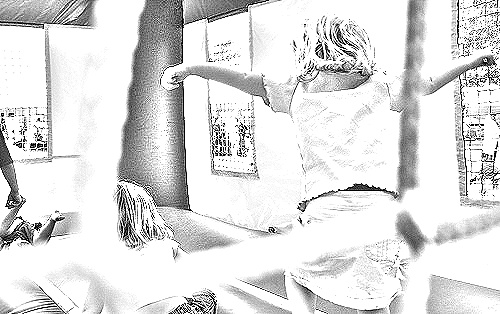
Portrait style: Sketch Portrait